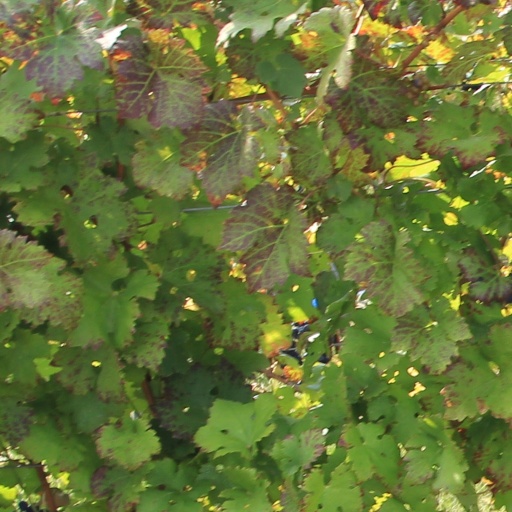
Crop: grape